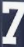
Number: 7